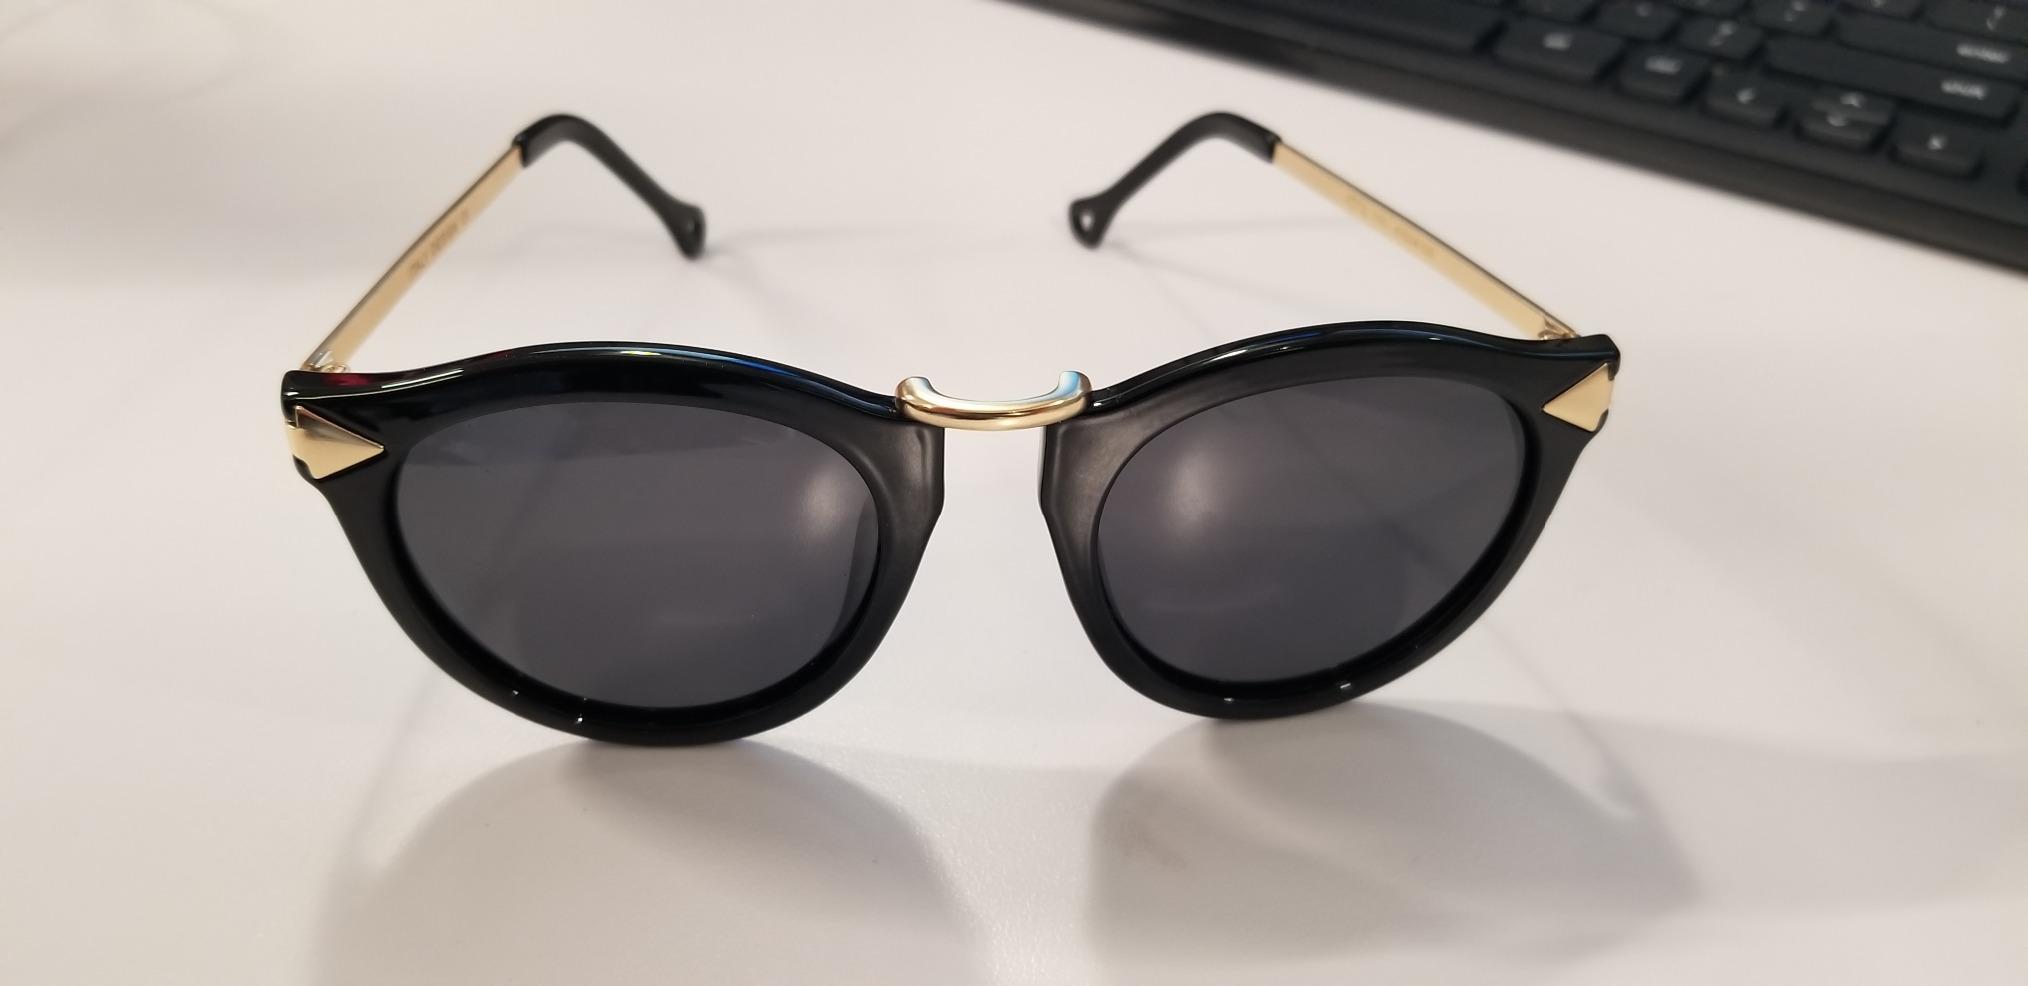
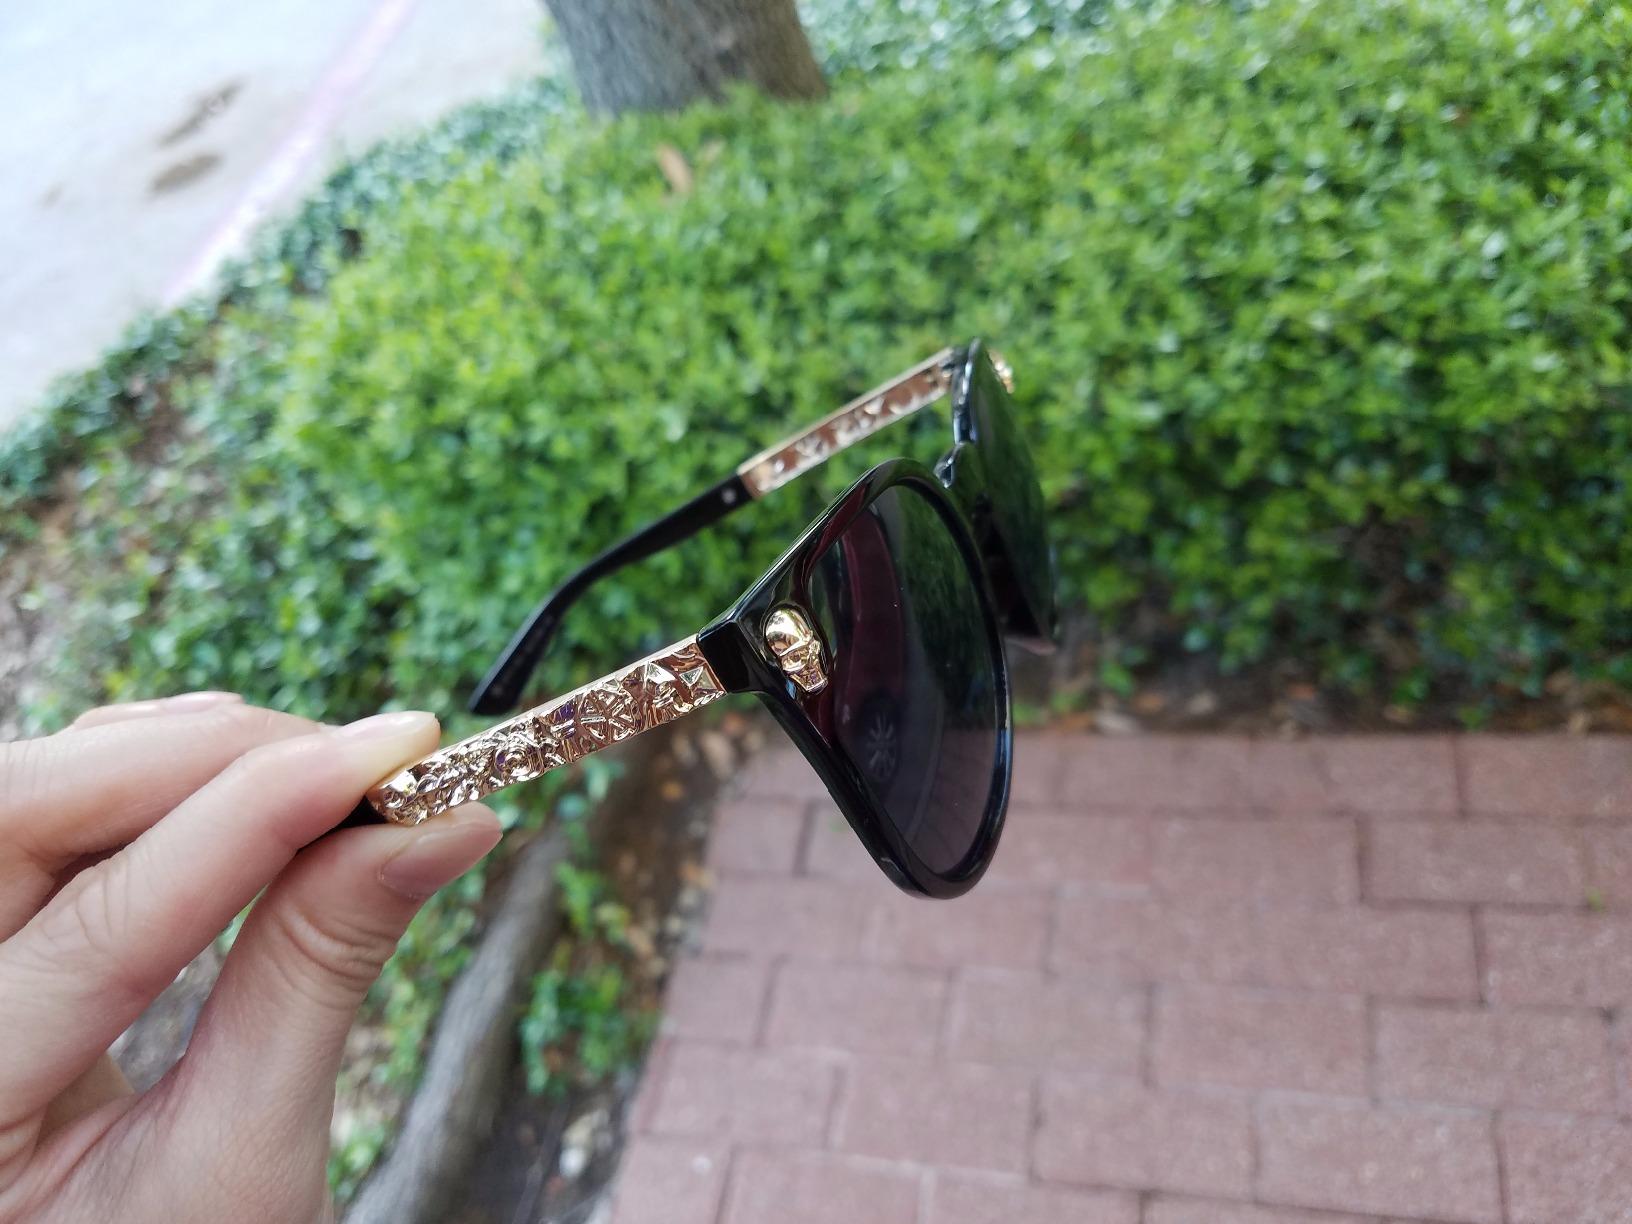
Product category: accessories_sunglasses
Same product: no